Soldier Meadows hot spring system

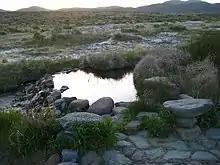
Soldier Meadows Hot Spring

Soldier Meadows hot spring system is a group of hot and warm springs near the town of Gerlach, Nevada.